Describe the emotion expressed in this image:  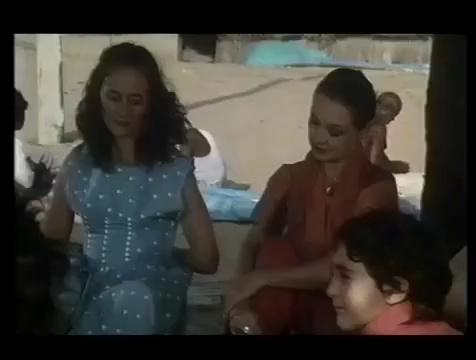
This person displays Suffering, valence and arousal with low intensity.